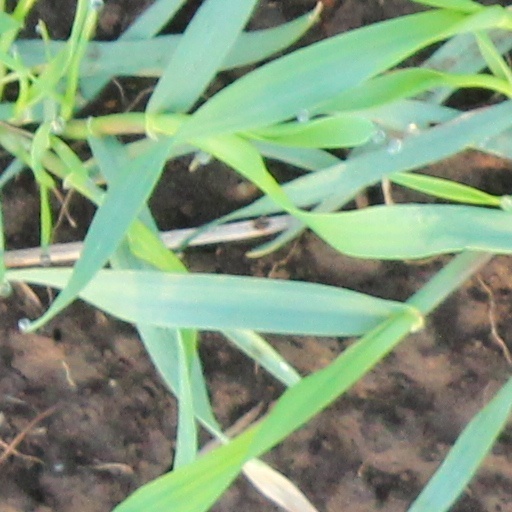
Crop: wheat